Anna Smolina

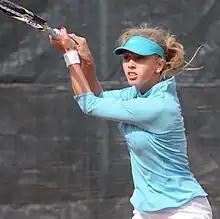
Smolina at the 2014 Moscow Cup

Anna Arkadyevna Smolina (born 1 September 1994) is a Russian former tennis player.